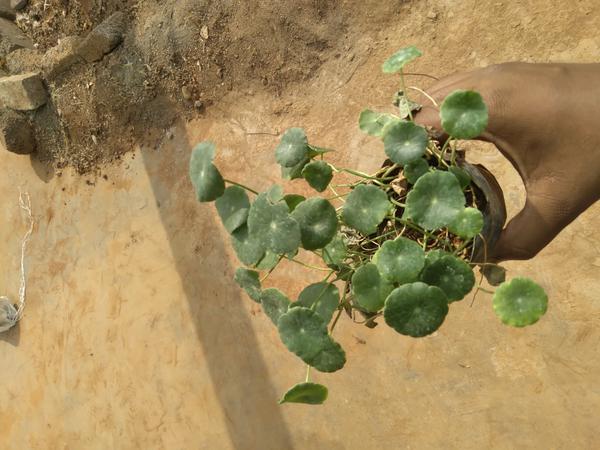
Plant: Brahmi